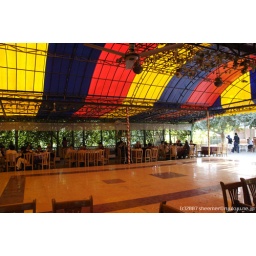
A restaurant under grape trees. Until recently there was no vinyl roof and the dance floor was covered with vines.